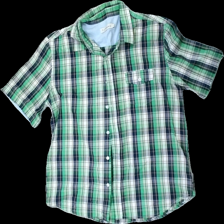
View: front
Type: Shirt
Category: Ladies
Brand: Not in the list
Brand text on label: S.C.W
Colors: Green, White, Black
Material: 100% cotton
Pattern: Checkered print
Cut: Regular
Size: L
Season: All
Price range: <50
Recommended usage: Export